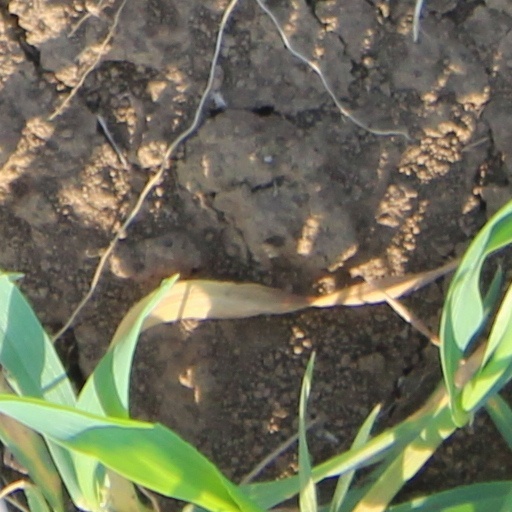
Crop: wheat